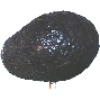
Label: avocado